Stratton, Ohio

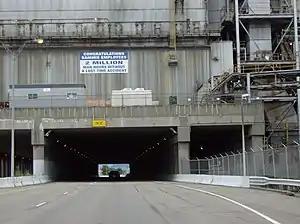
The Sammis Power Plant is built over Ohio State Route 7.

A major local employer was the W. H. Sammis Power Plant, a 2.23-gigawatt (2,233 MW) coal power plant along the Ohio River. The first units of the plant began operating in 1960. The plant closed in 2023.